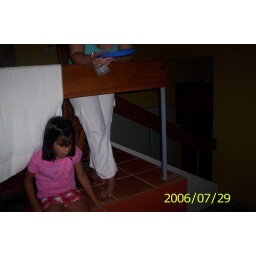
arianna watching the crabs in the beach house